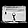
Label: Bag